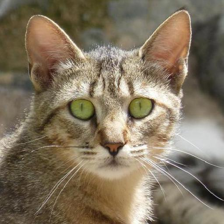
Label: animals